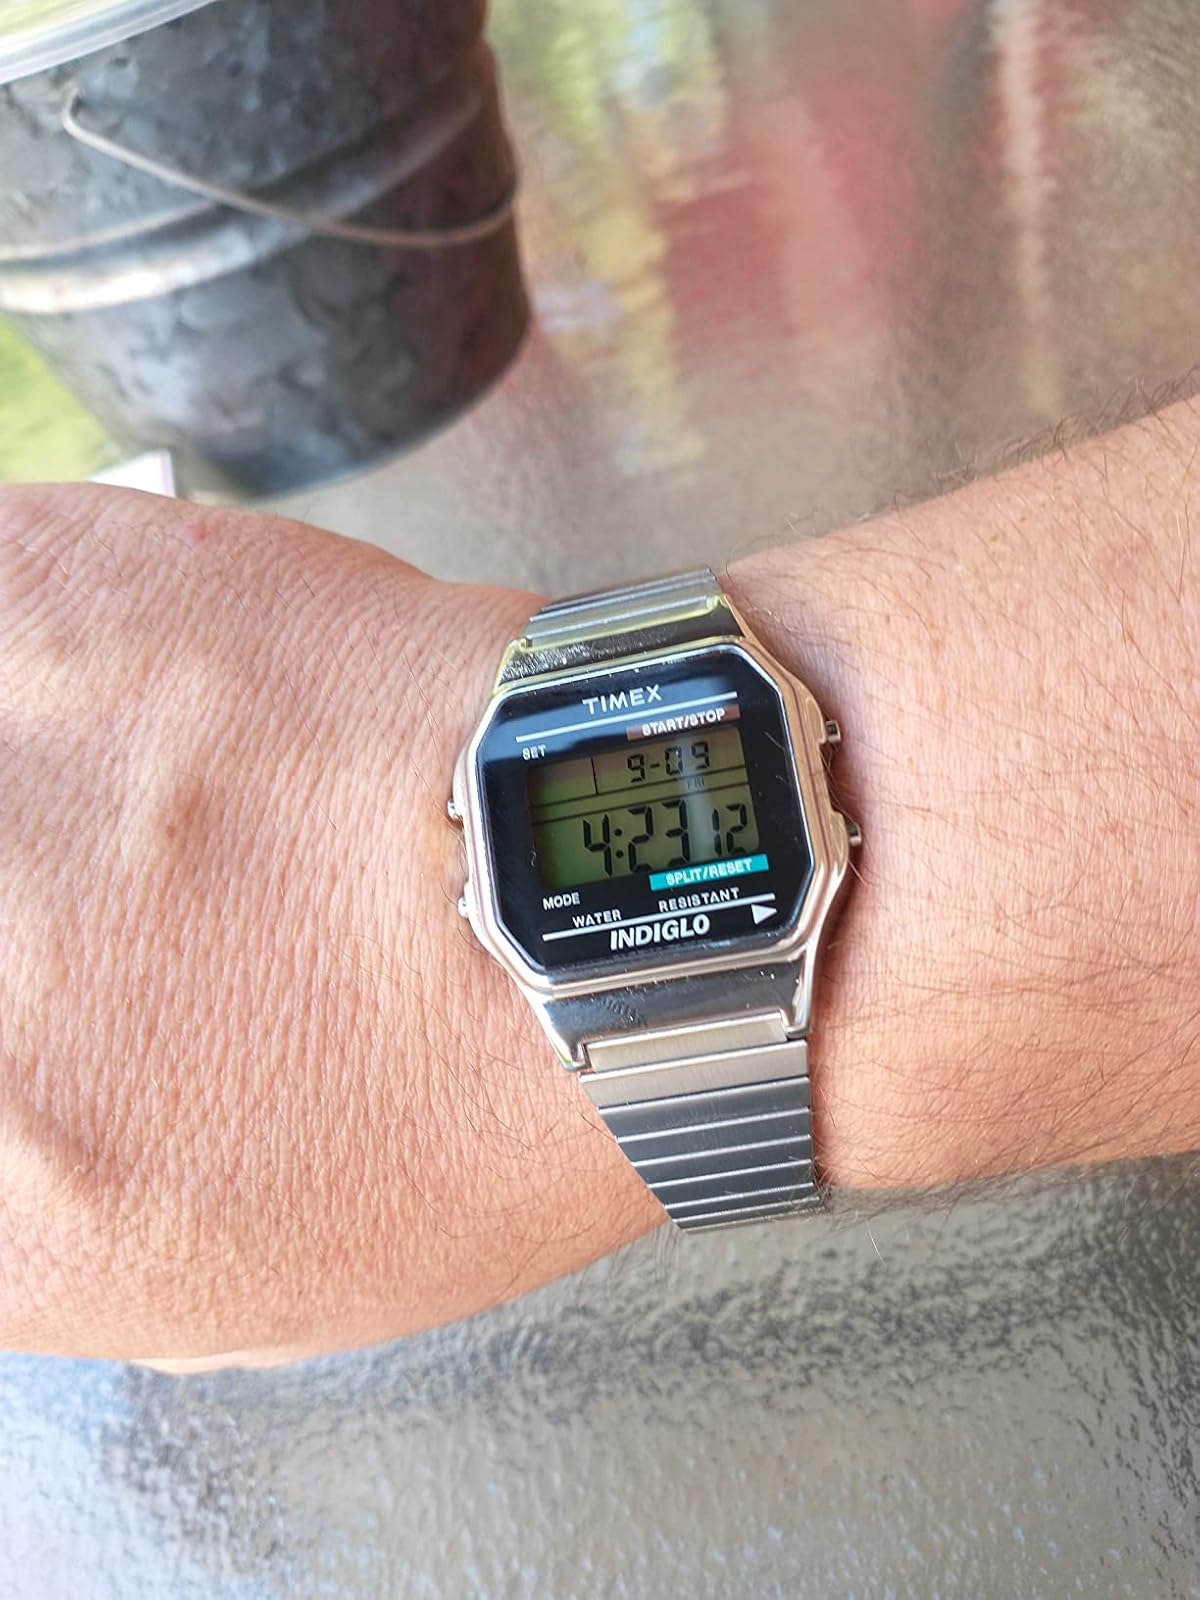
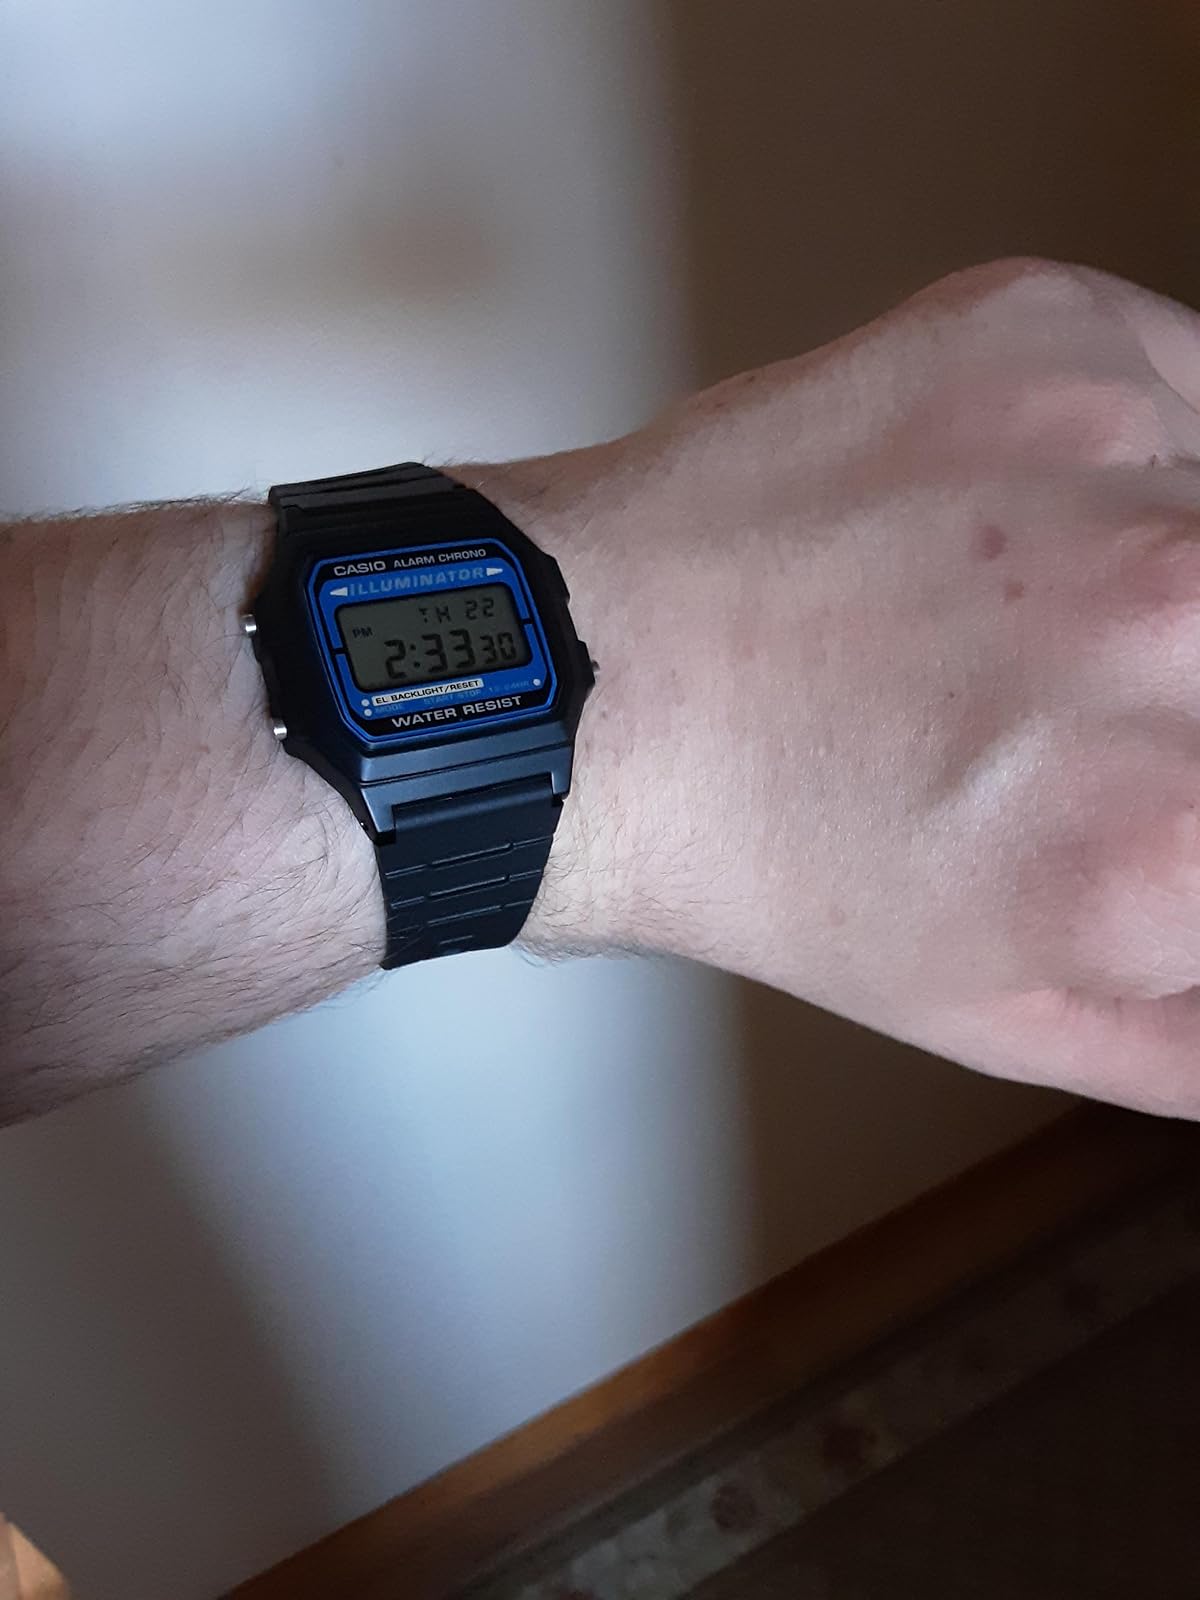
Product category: accessories_watch
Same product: no